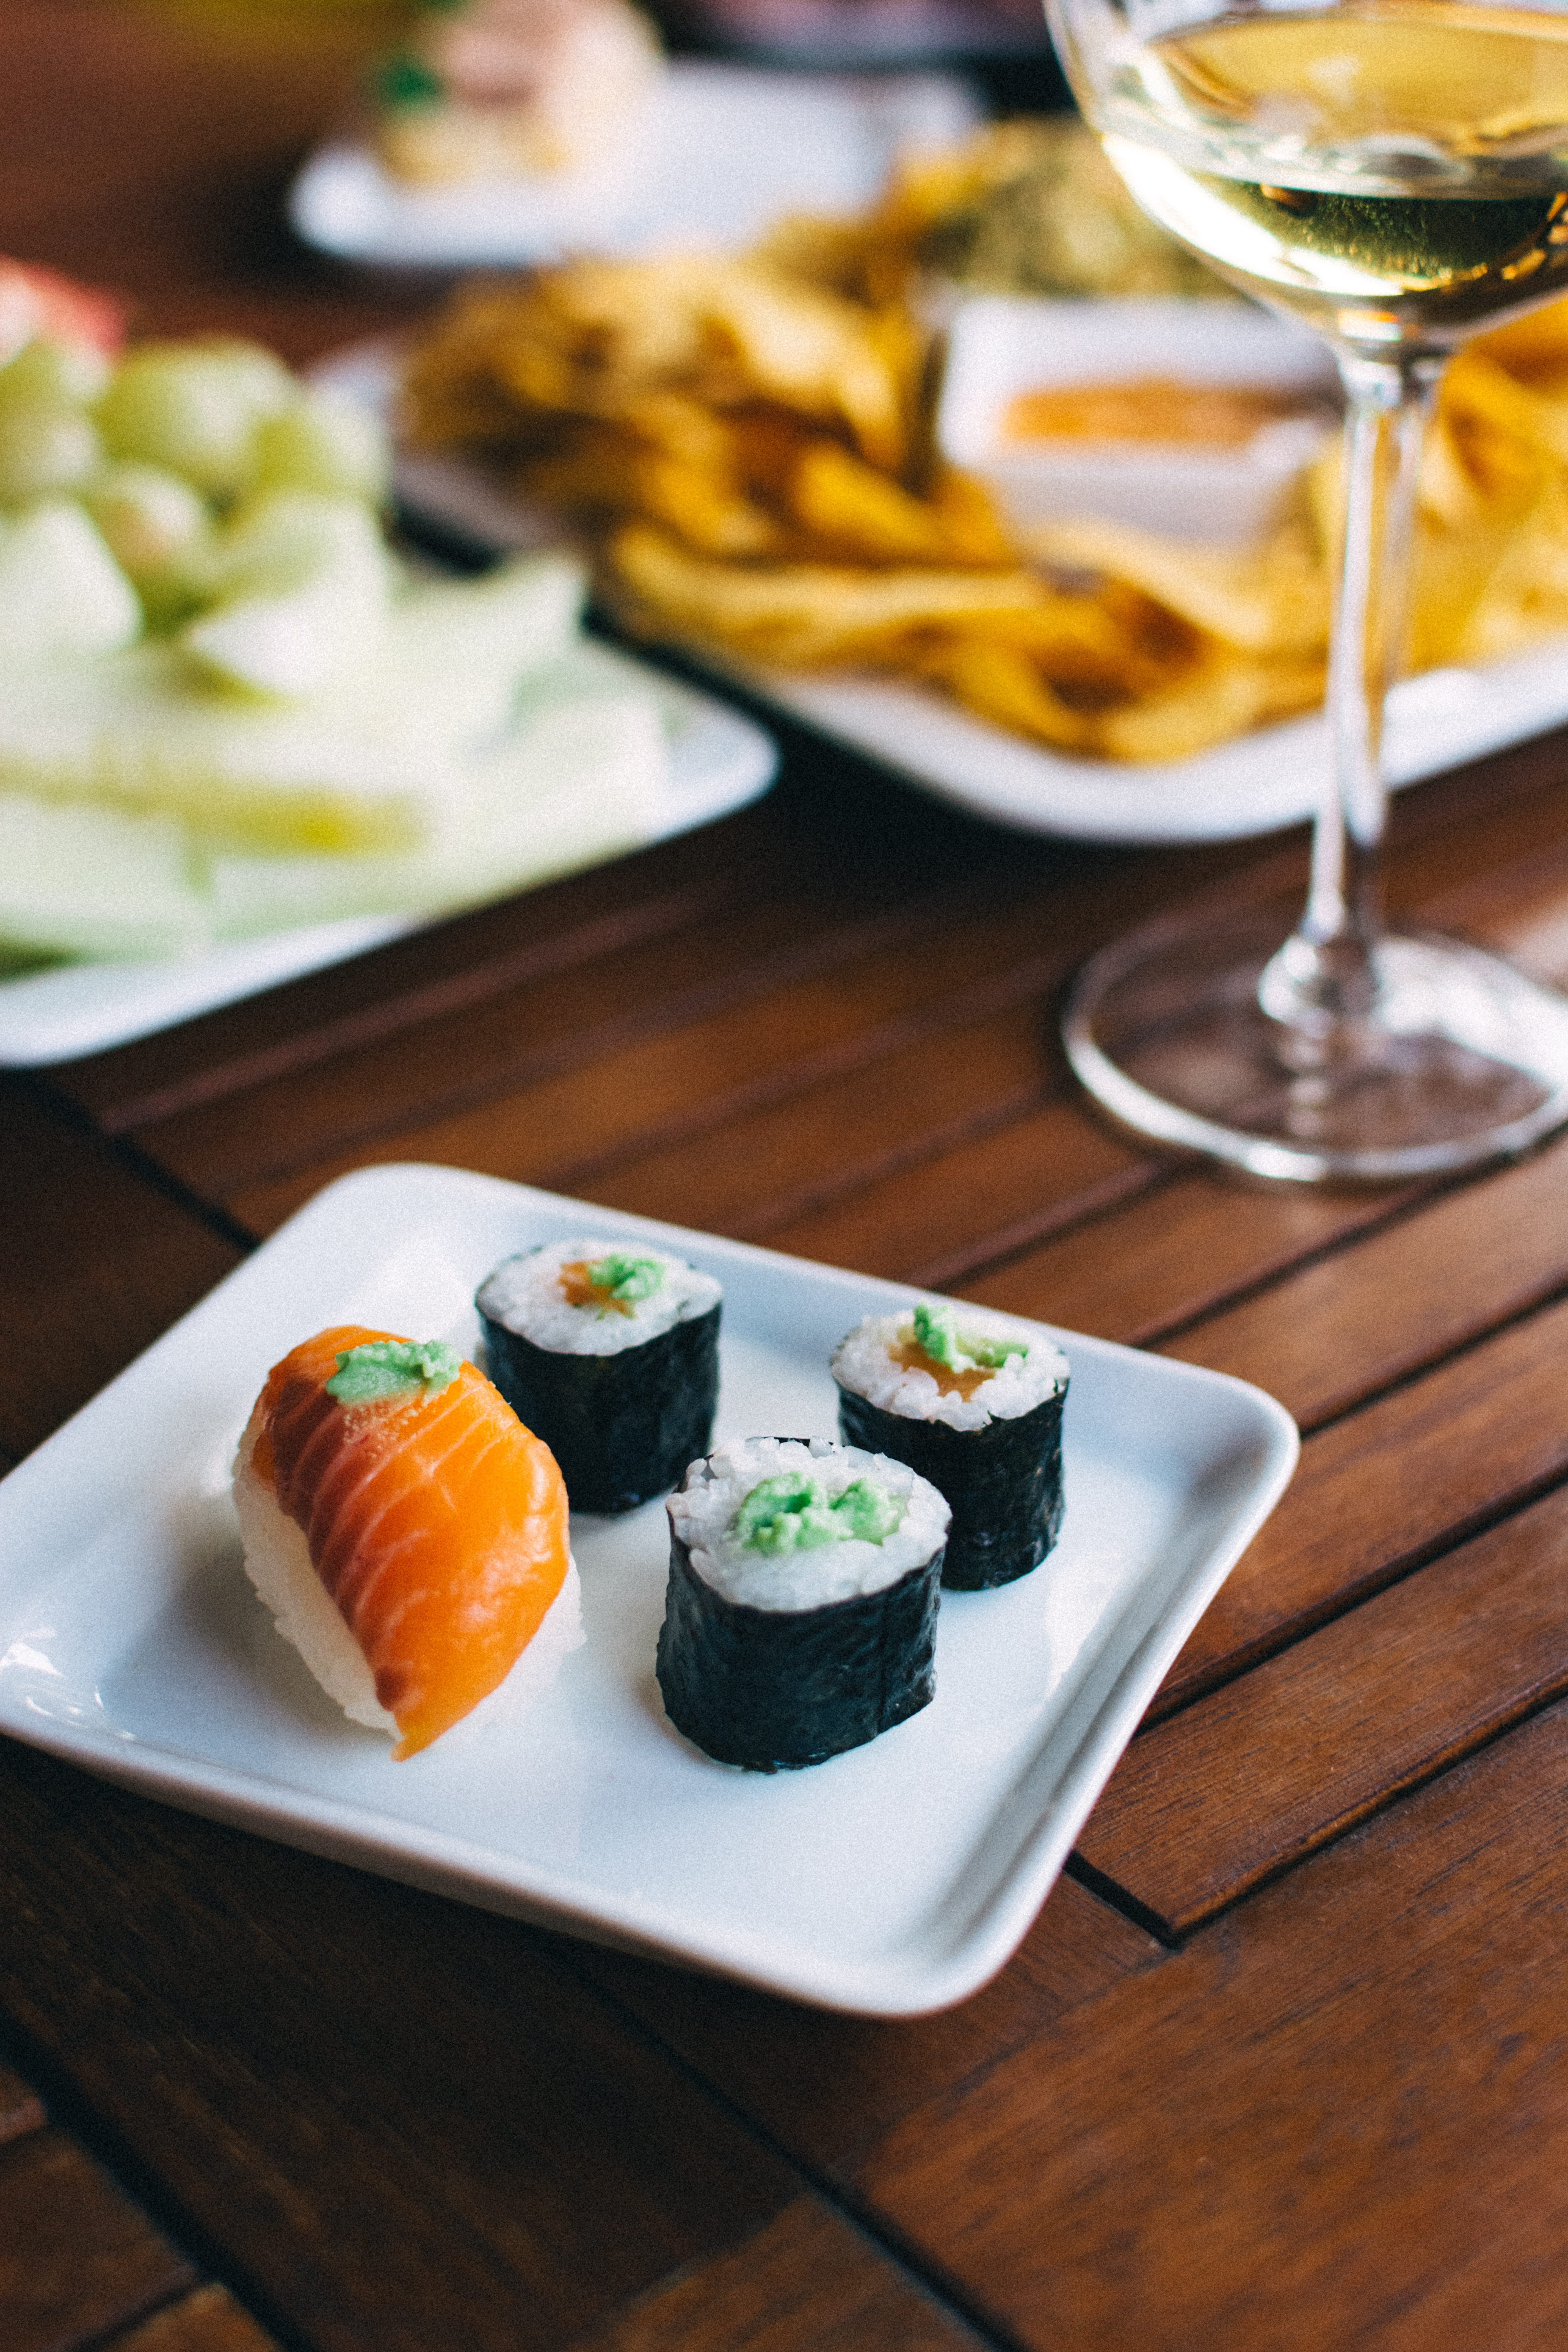
dish, cuisine, food, sushi, gimbap, comfort food, ingredient, la carte food, california roll, appetizer, hors d oeuvre, sakana, smoked salmon, culinary art, japanese cuisine, brunch, finger food, meal, tableware, garnish, side dish, canape, recipe, rice ball, nori, salmon, sashimi, supper, dishware, produce, lunch, kaiseki